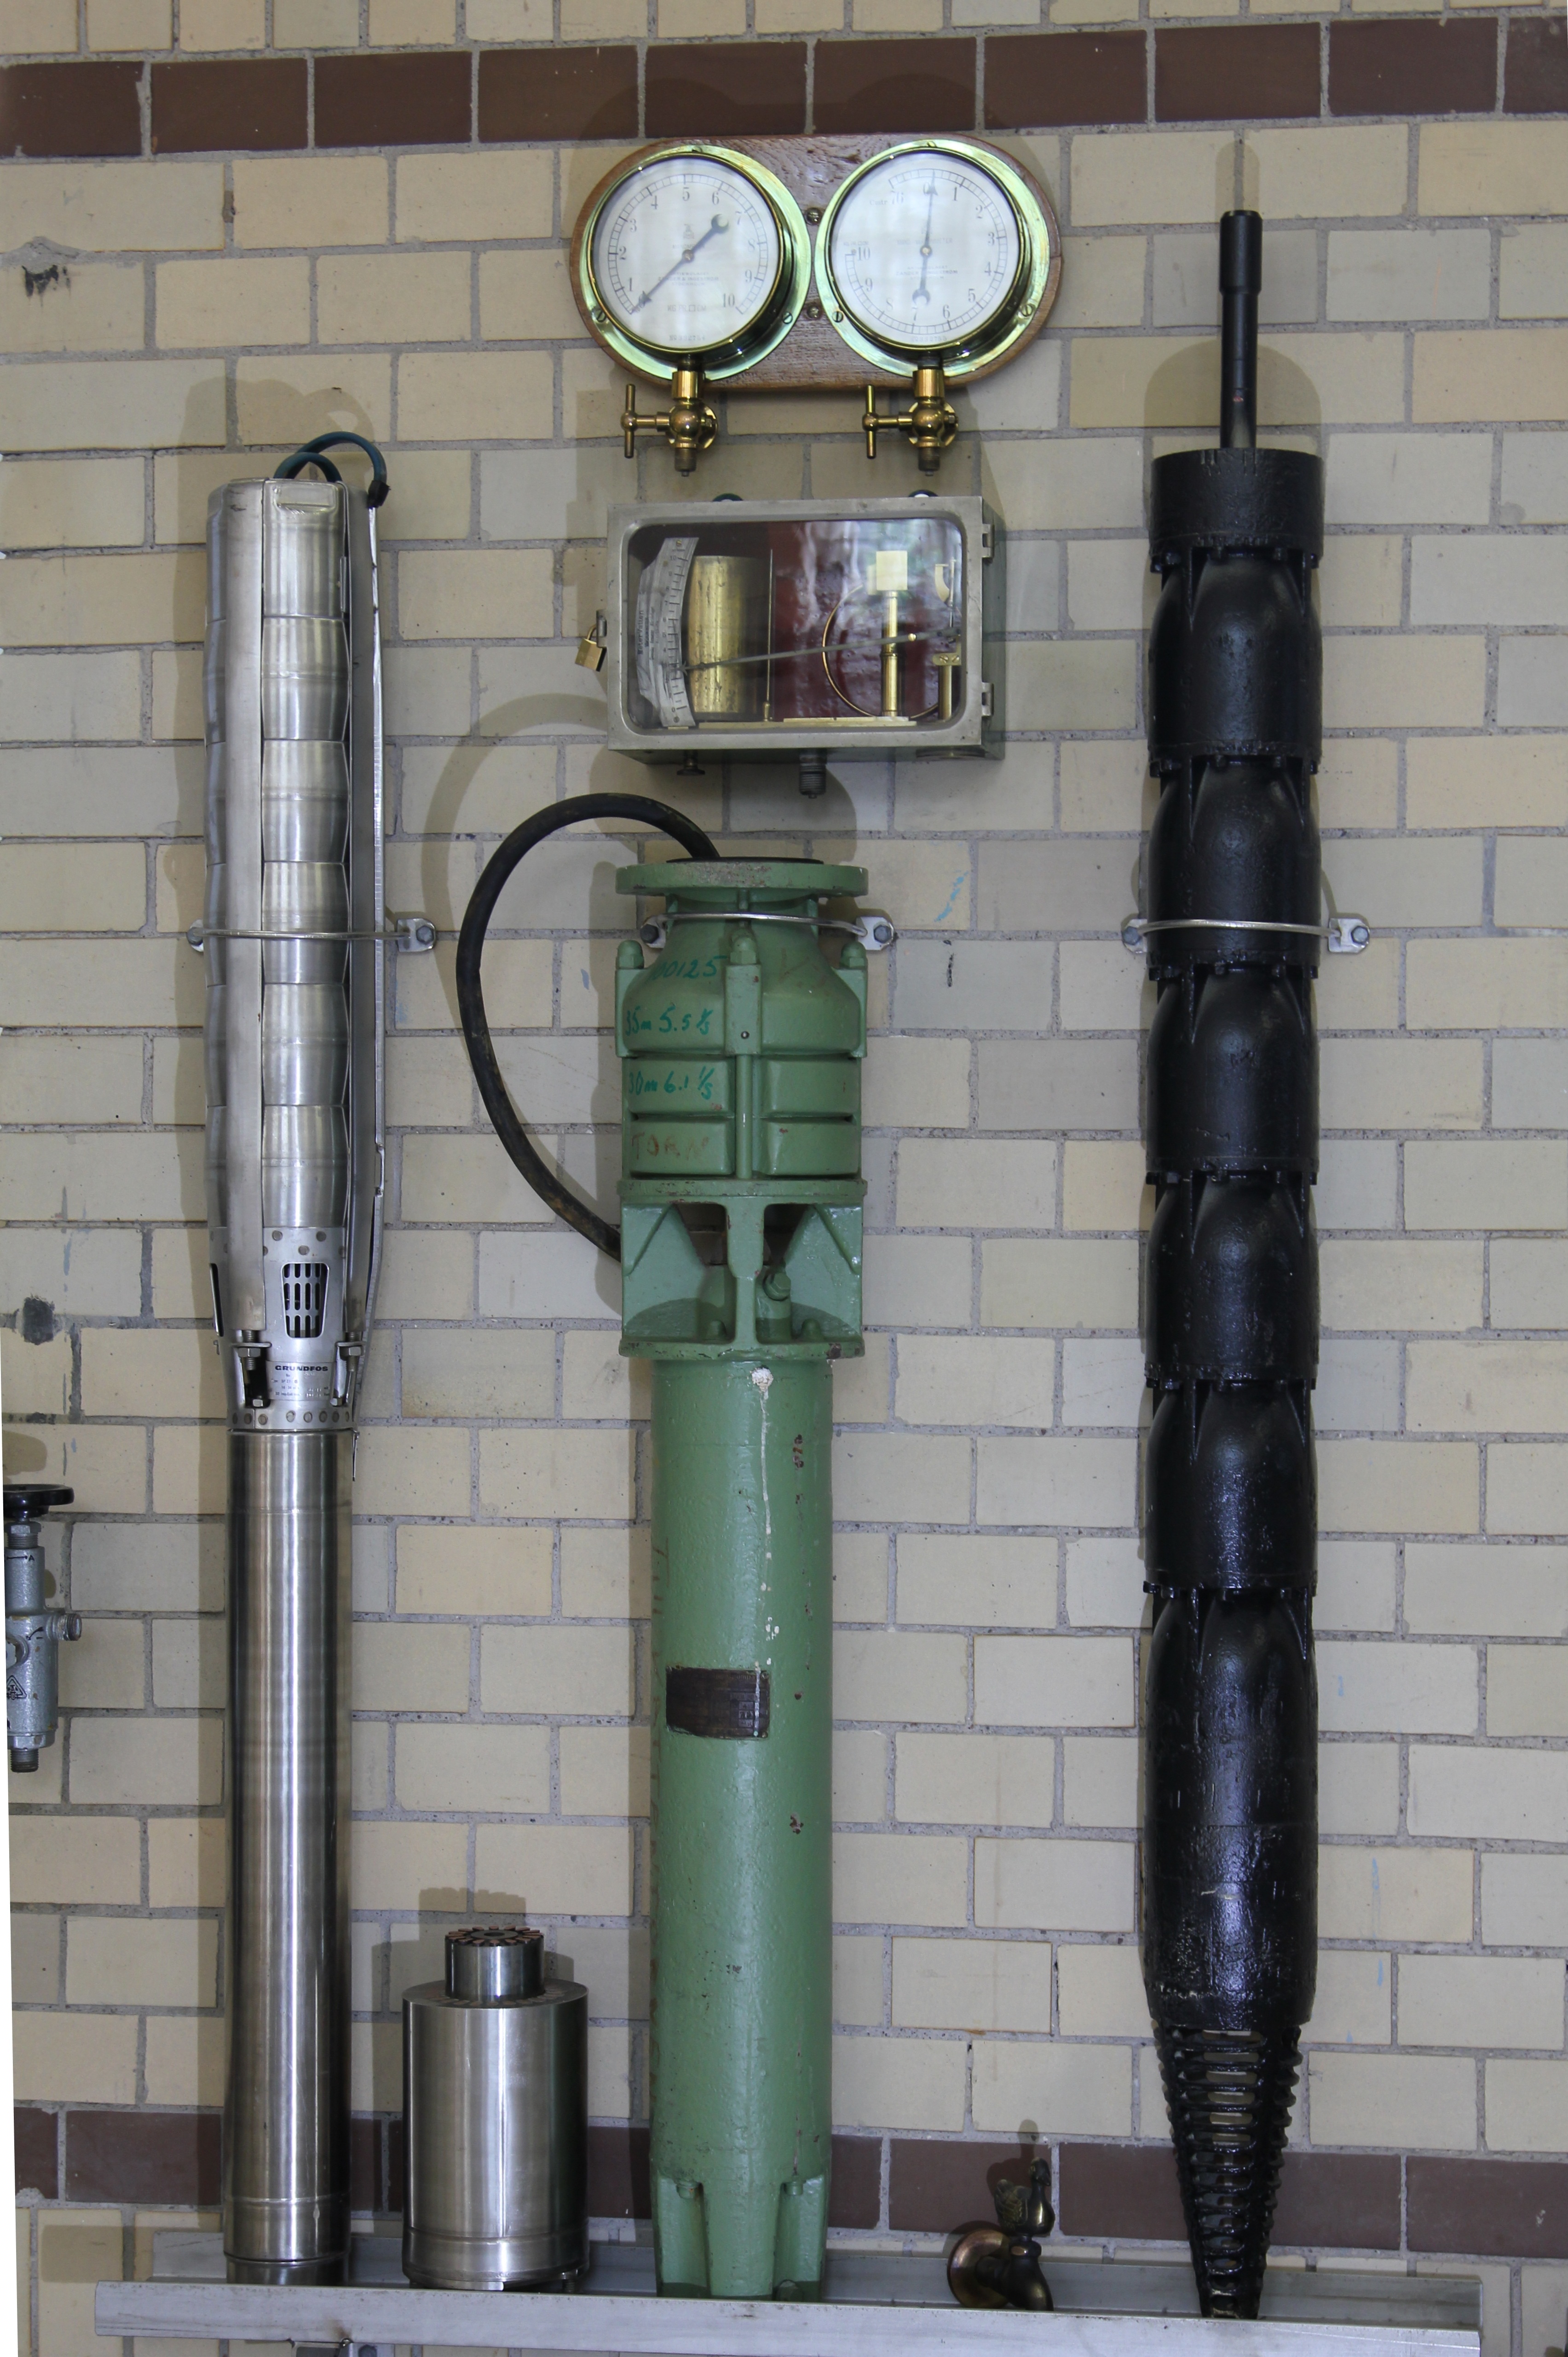
structure, column, machine, pump, product, emu, groundwater, grundfos, deming